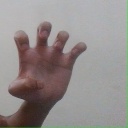
अक्षर: झ